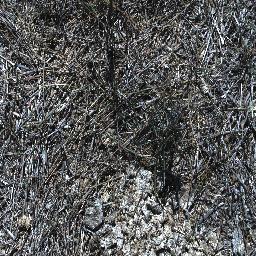
Label: parkinsonia